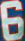
Number: 6